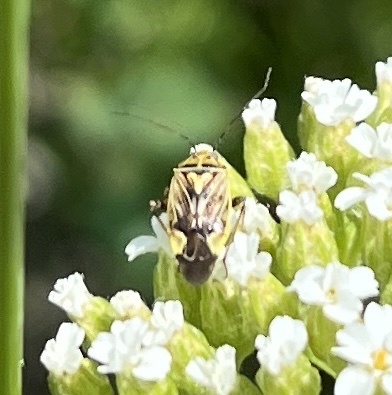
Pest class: lygus_bug